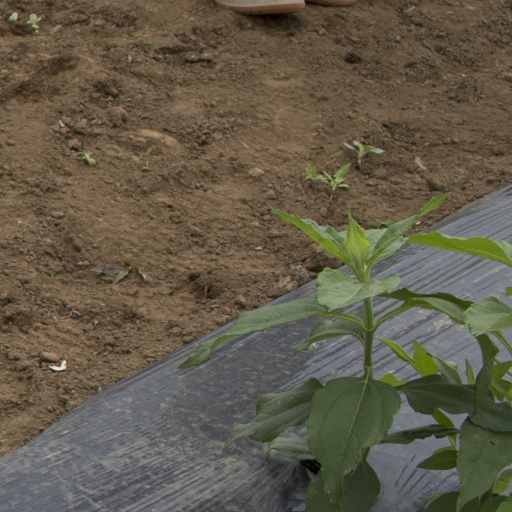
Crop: Jerusalem artichoke